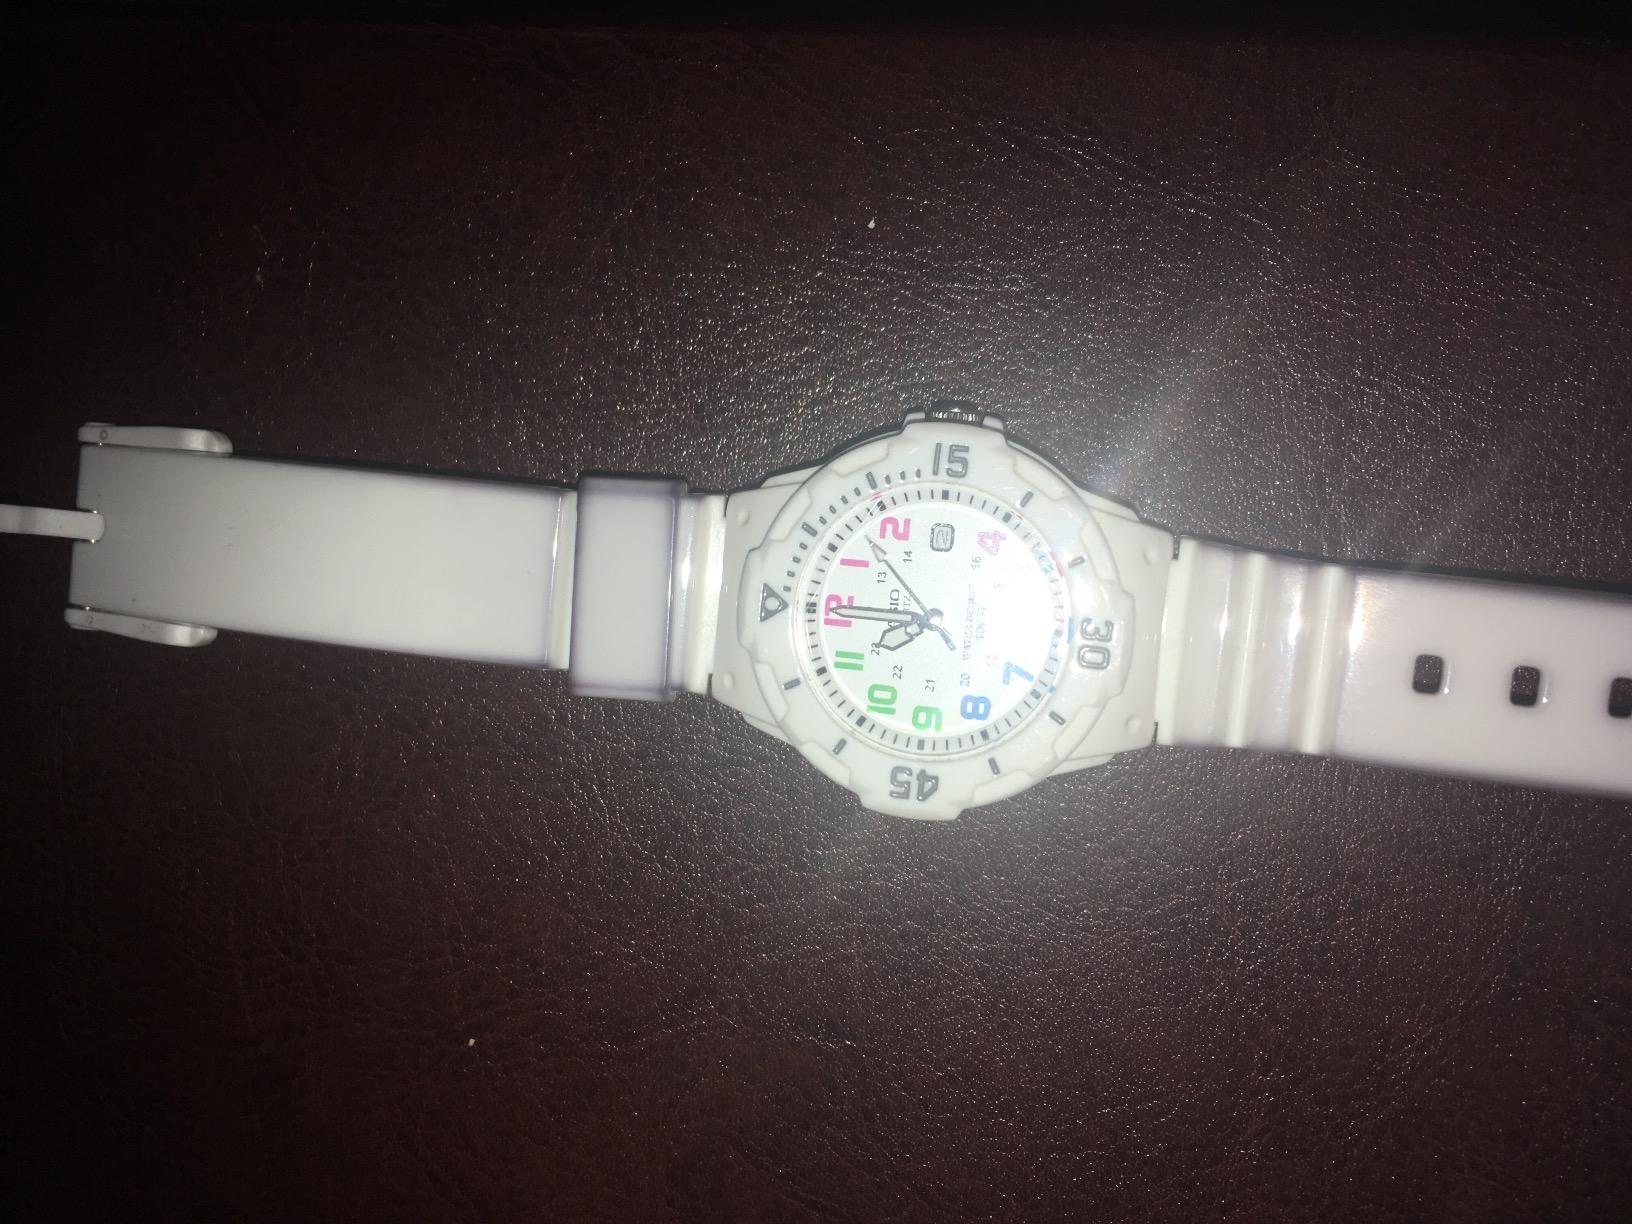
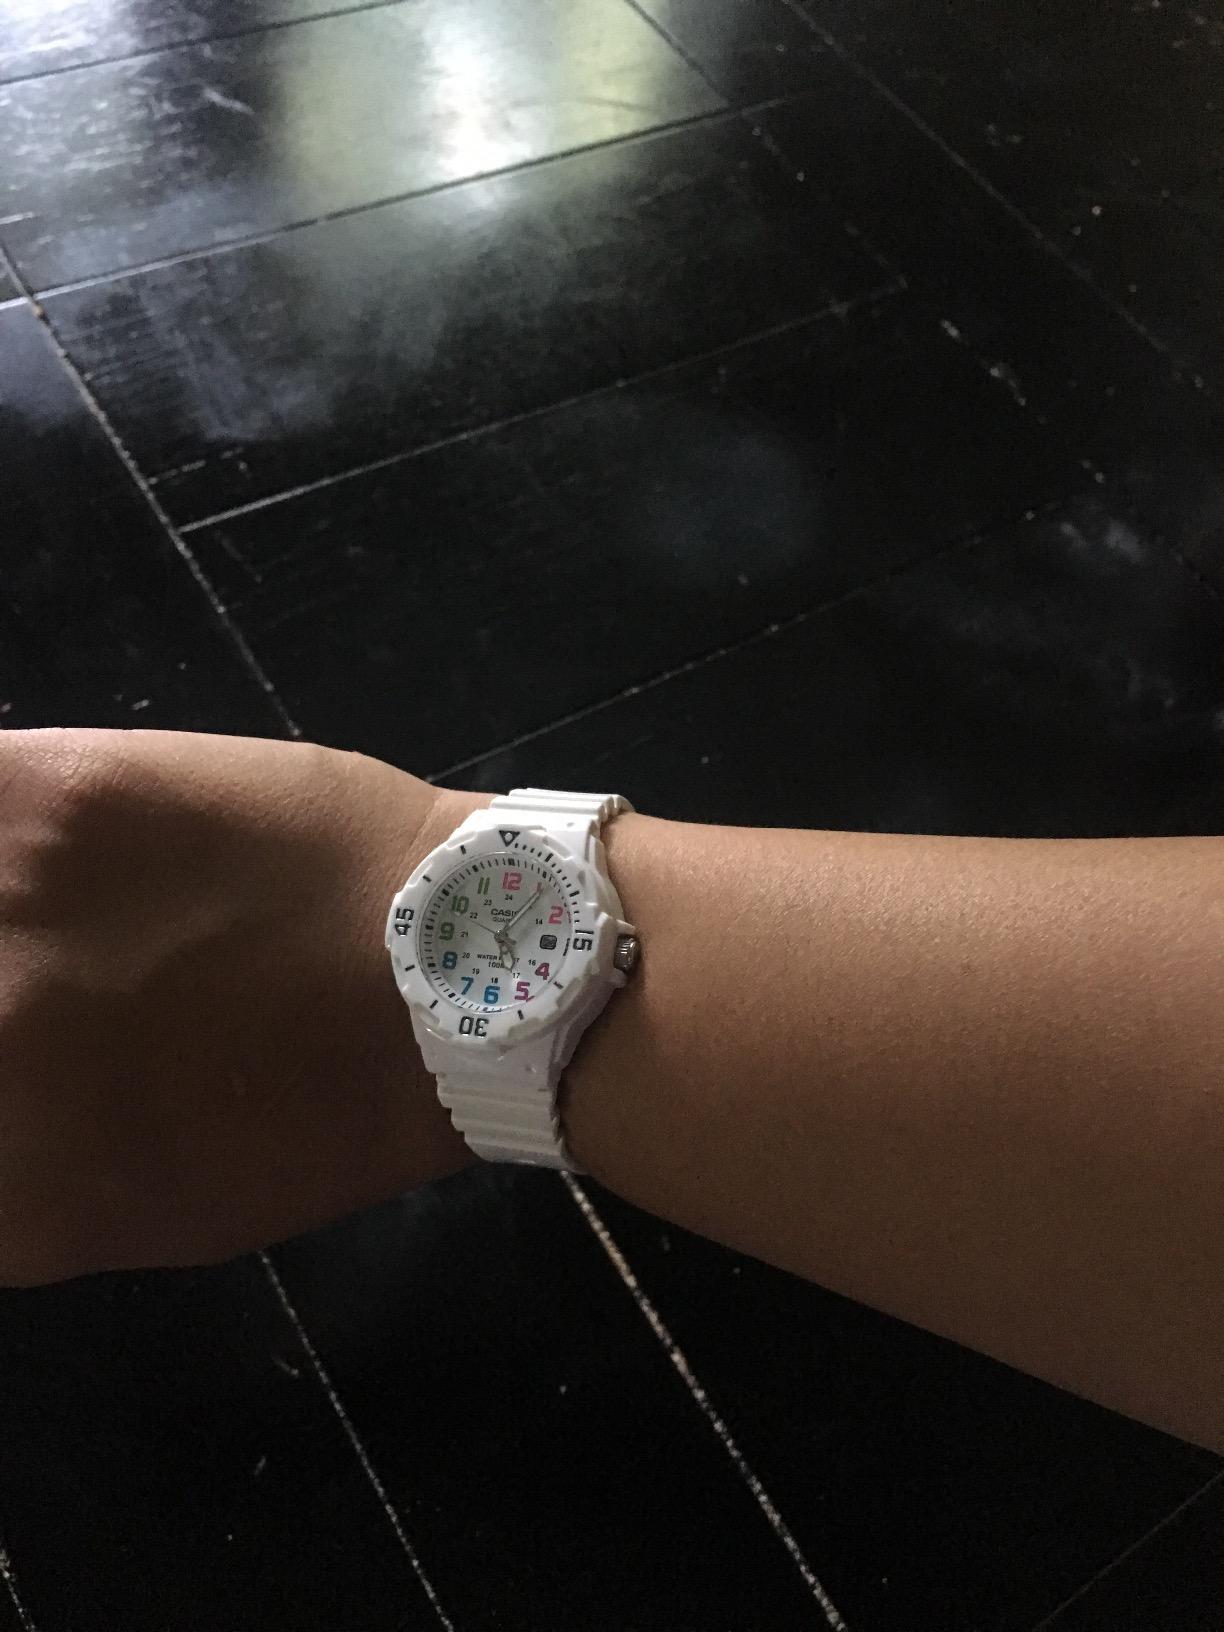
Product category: accessories_watch
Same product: yes